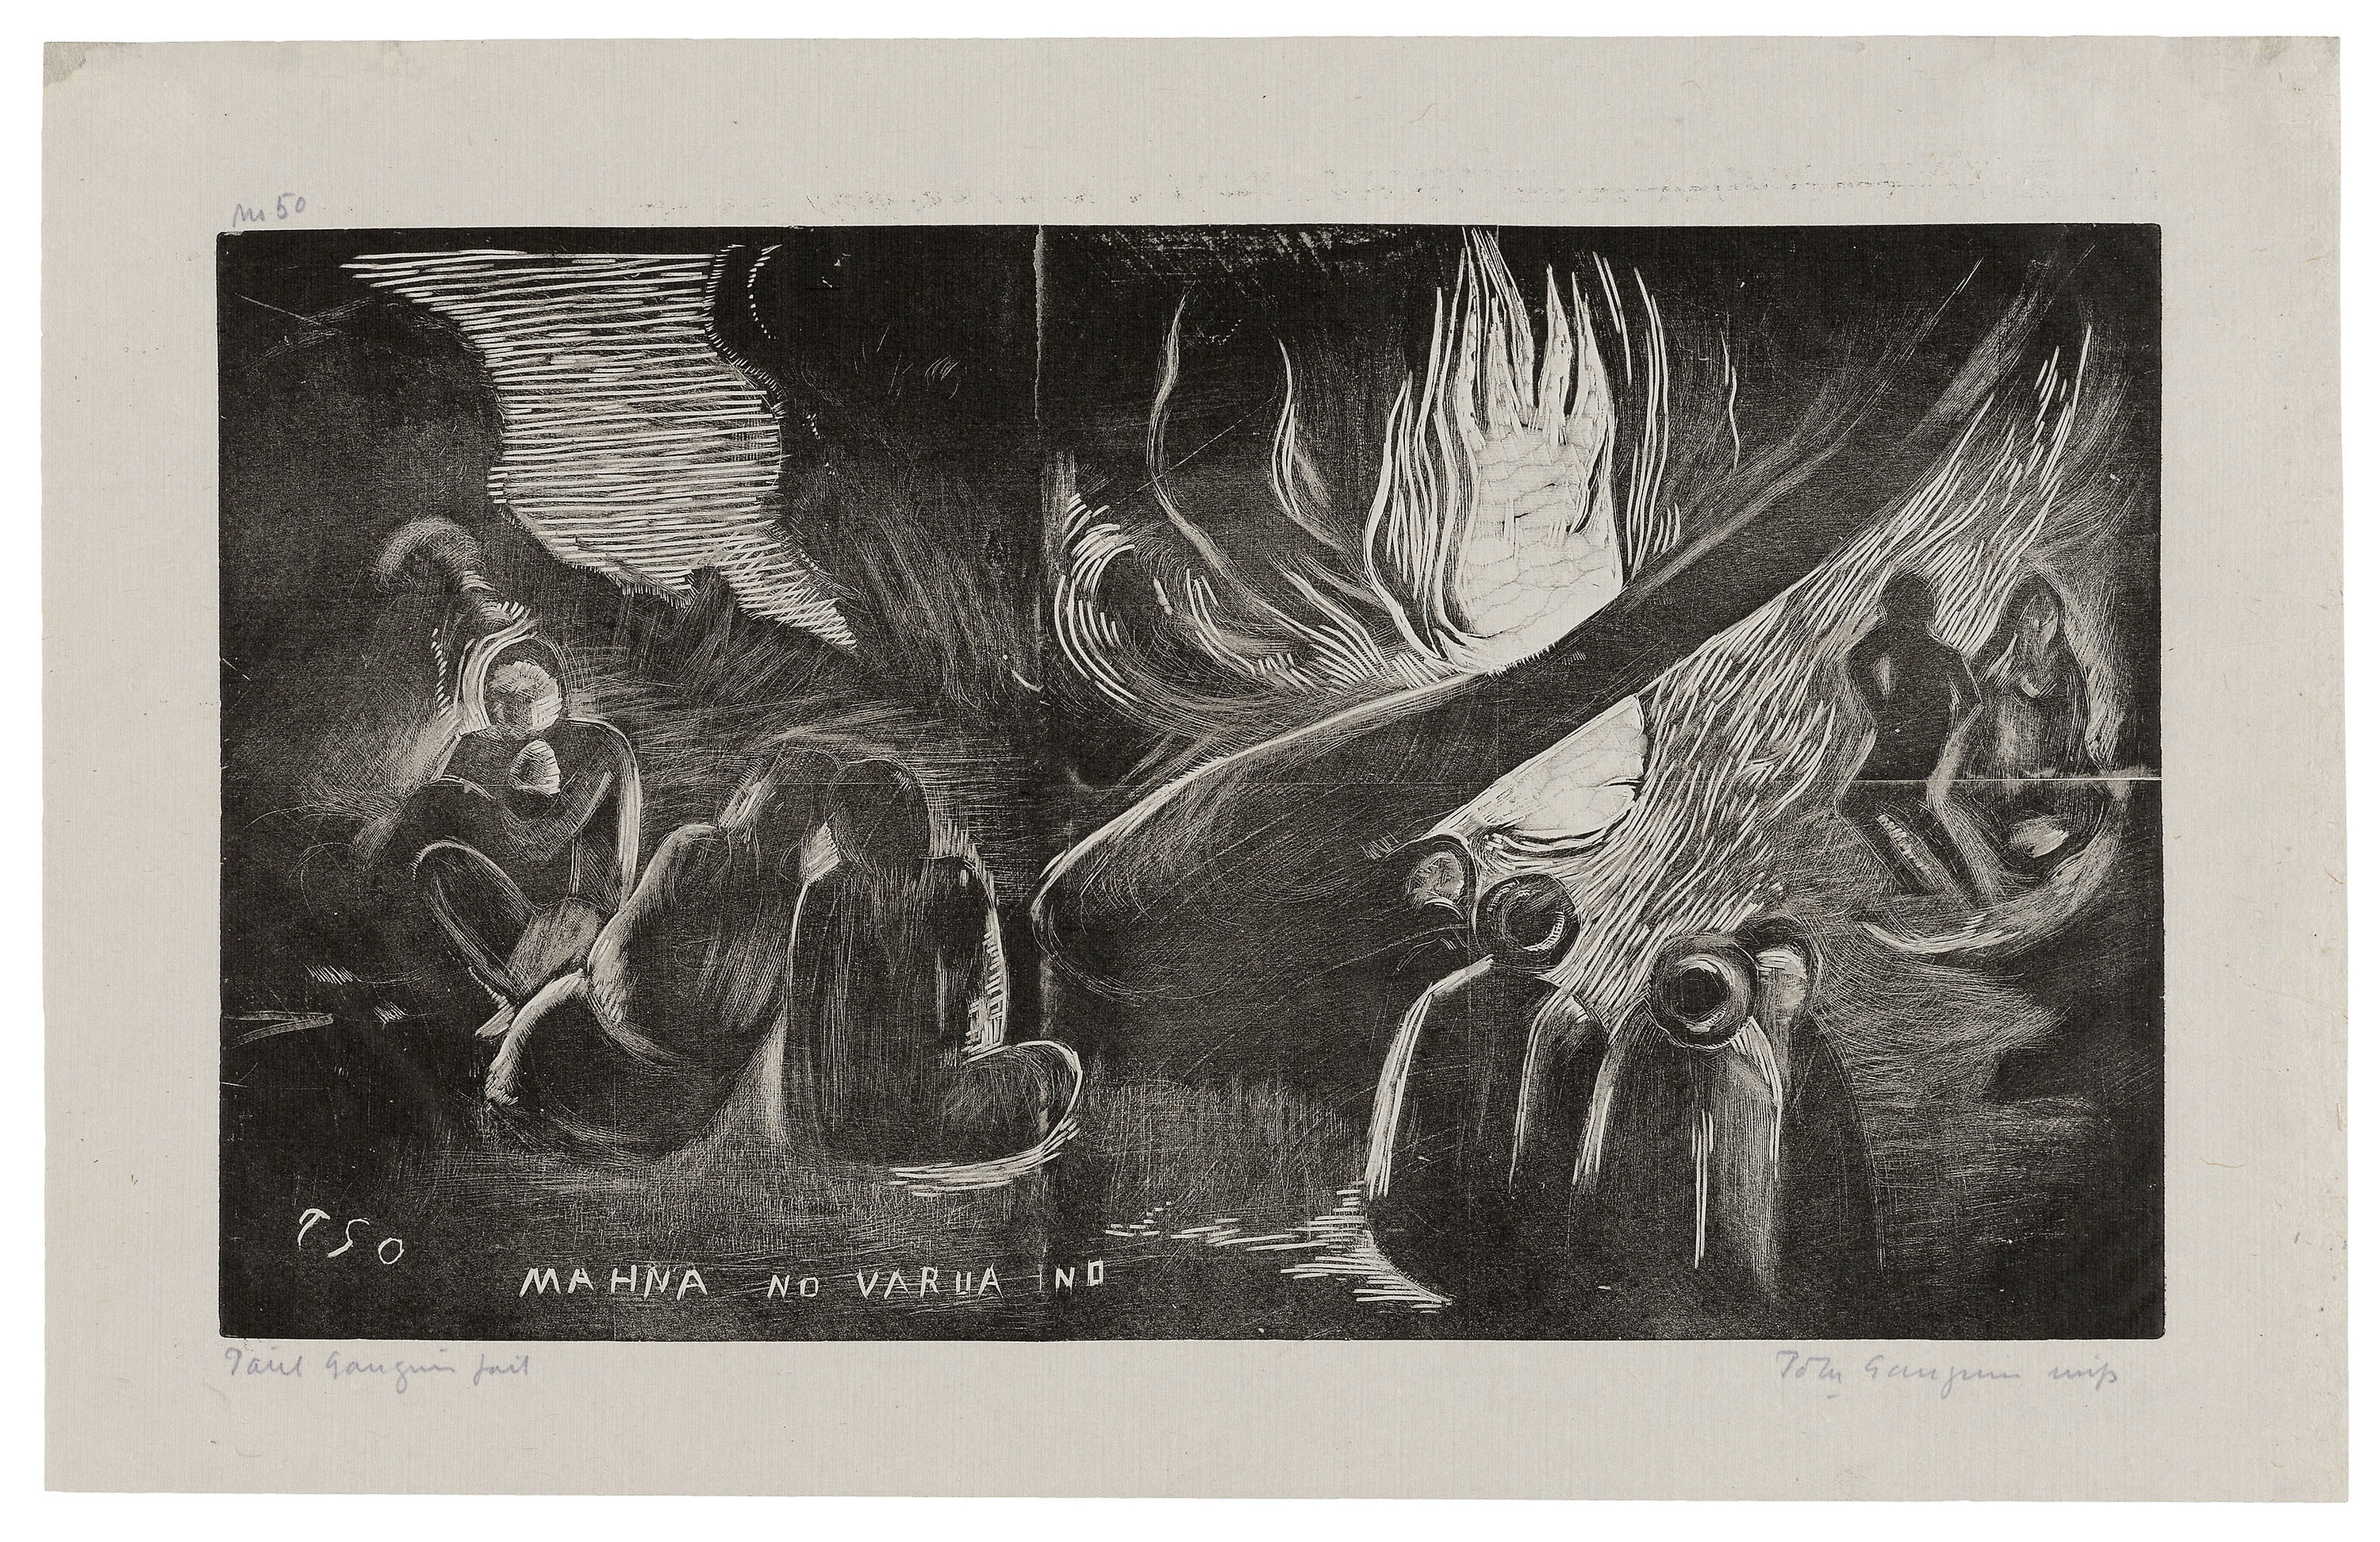
art, black and white, history, painting, modern art, artwork, stock photography, picture frame